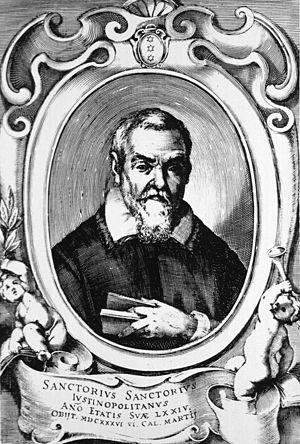
Portrait de Santorio Santorio. Hrvatski: Santorio Santorio. 日本語: Sanctorius of Padua. Português: Gravura de Santorio Santorio. Română: Santorio Santorio. Русский: Санторио. Svenska: Santorio Santorio. Türkçe: Santorio Santorio.
Santorio Santorio ou Sanctorius est un médecin et inventeur italien. C'est le premier à introduire des mesures quantitatives systématiques de divers paramètres vitaux en médecine.